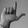
ASL letter: L